The Willoughbys

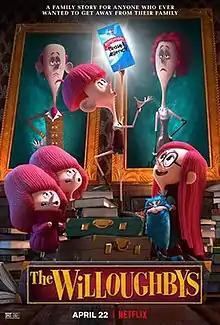
Official release poster

The Willoughbys is a 2020 animated comedy film directed by Kris Pearn and co-directed by Rob Lodermeier (in his feature directorial debut), from a screenplay written by Pearn and Mark Stanleigh. Based on the book of the same name by Lois Lowry, the film stars the voices of Will Forte, Maya Rudolph, Alessia Cara, Terry Crews, Martin Short, Jane Krakowski, Seán Cullen, and Ricky Gervais, who also narrates the film. The story follows four children trying to find new parents to replace their self-centered and neglectful ones.